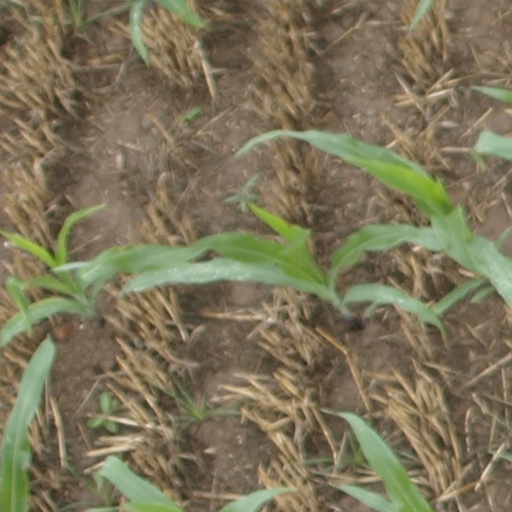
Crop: maize; corn